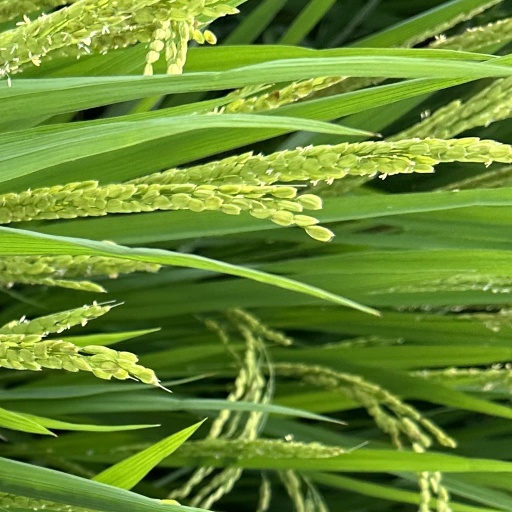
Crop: rice